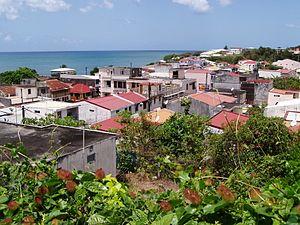
Sainte-Luce est une commune française, située dans le département de la Martinique en région du même nom. Le gentilé est Lucéen.